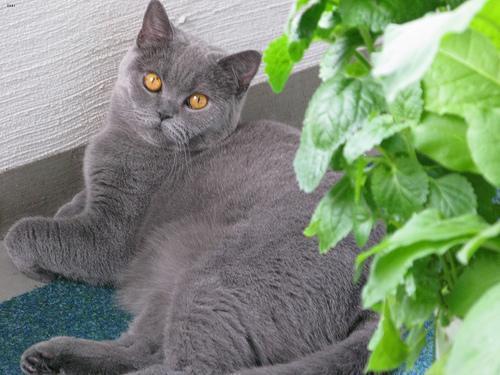
British Shorthair